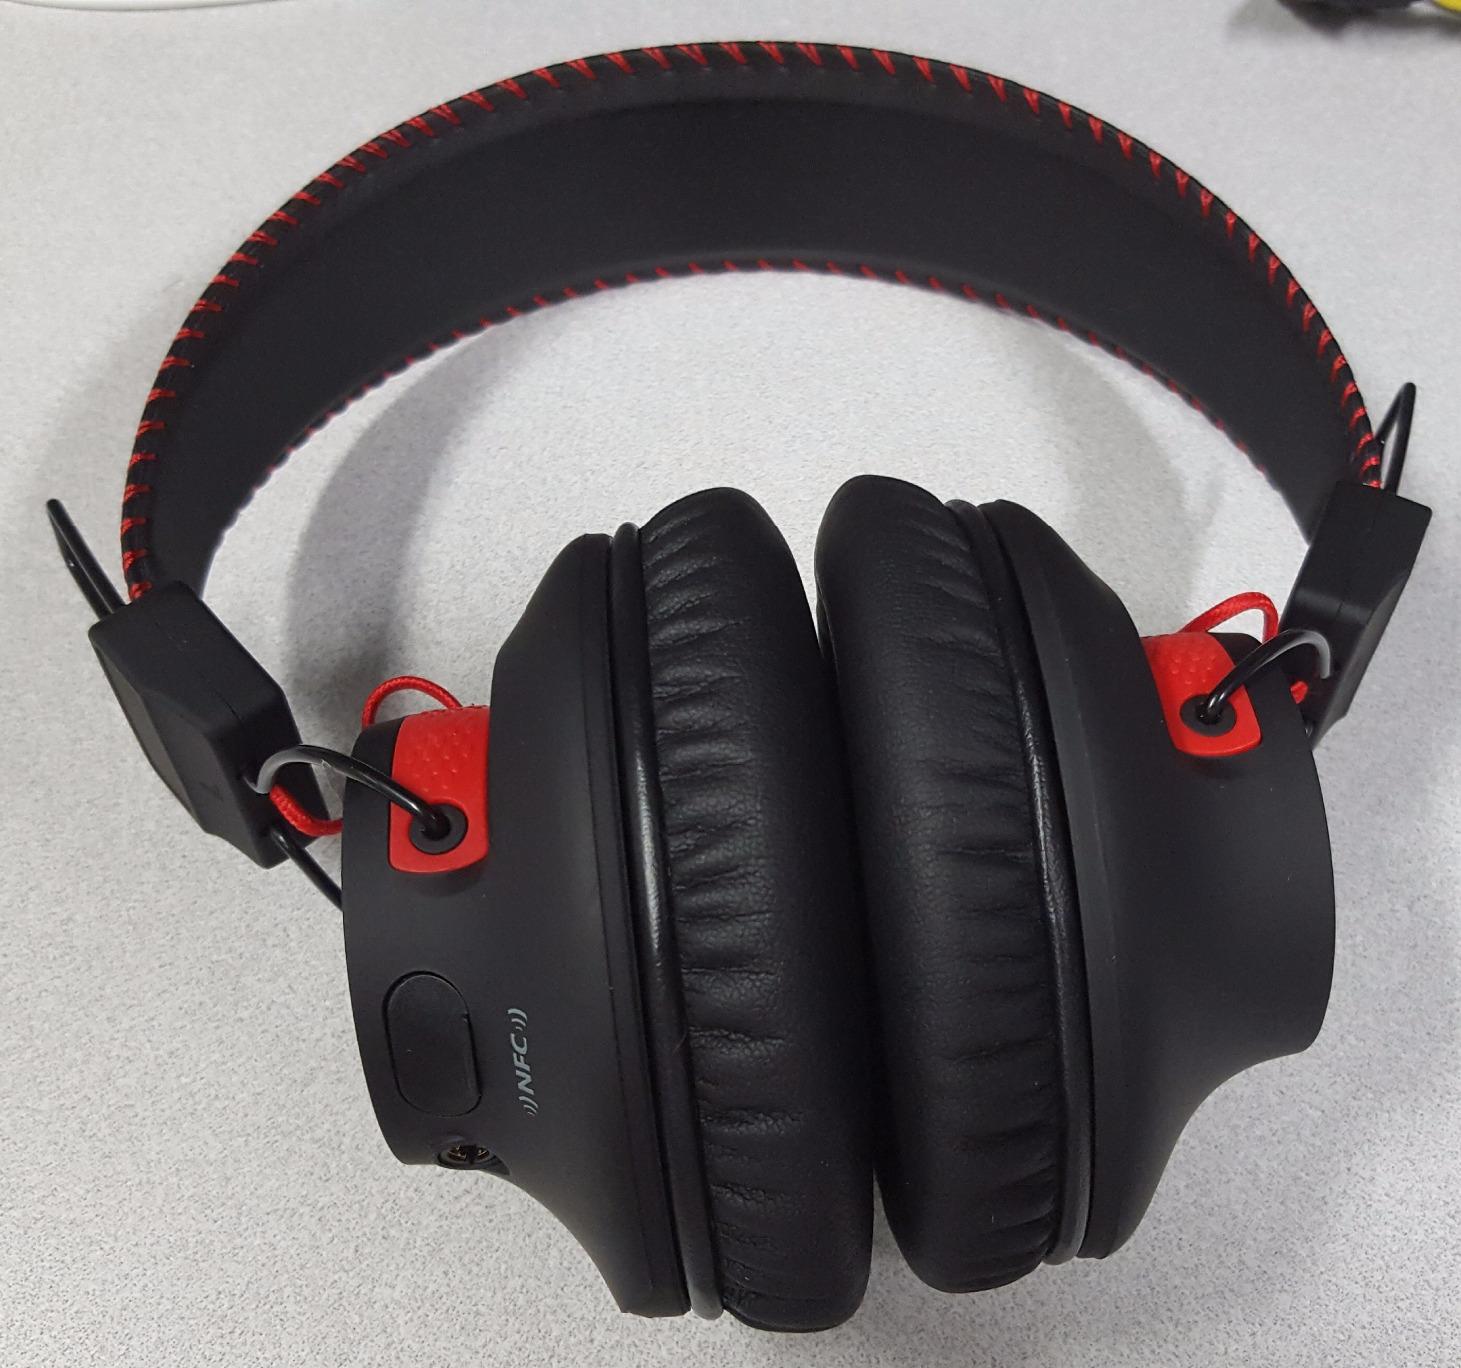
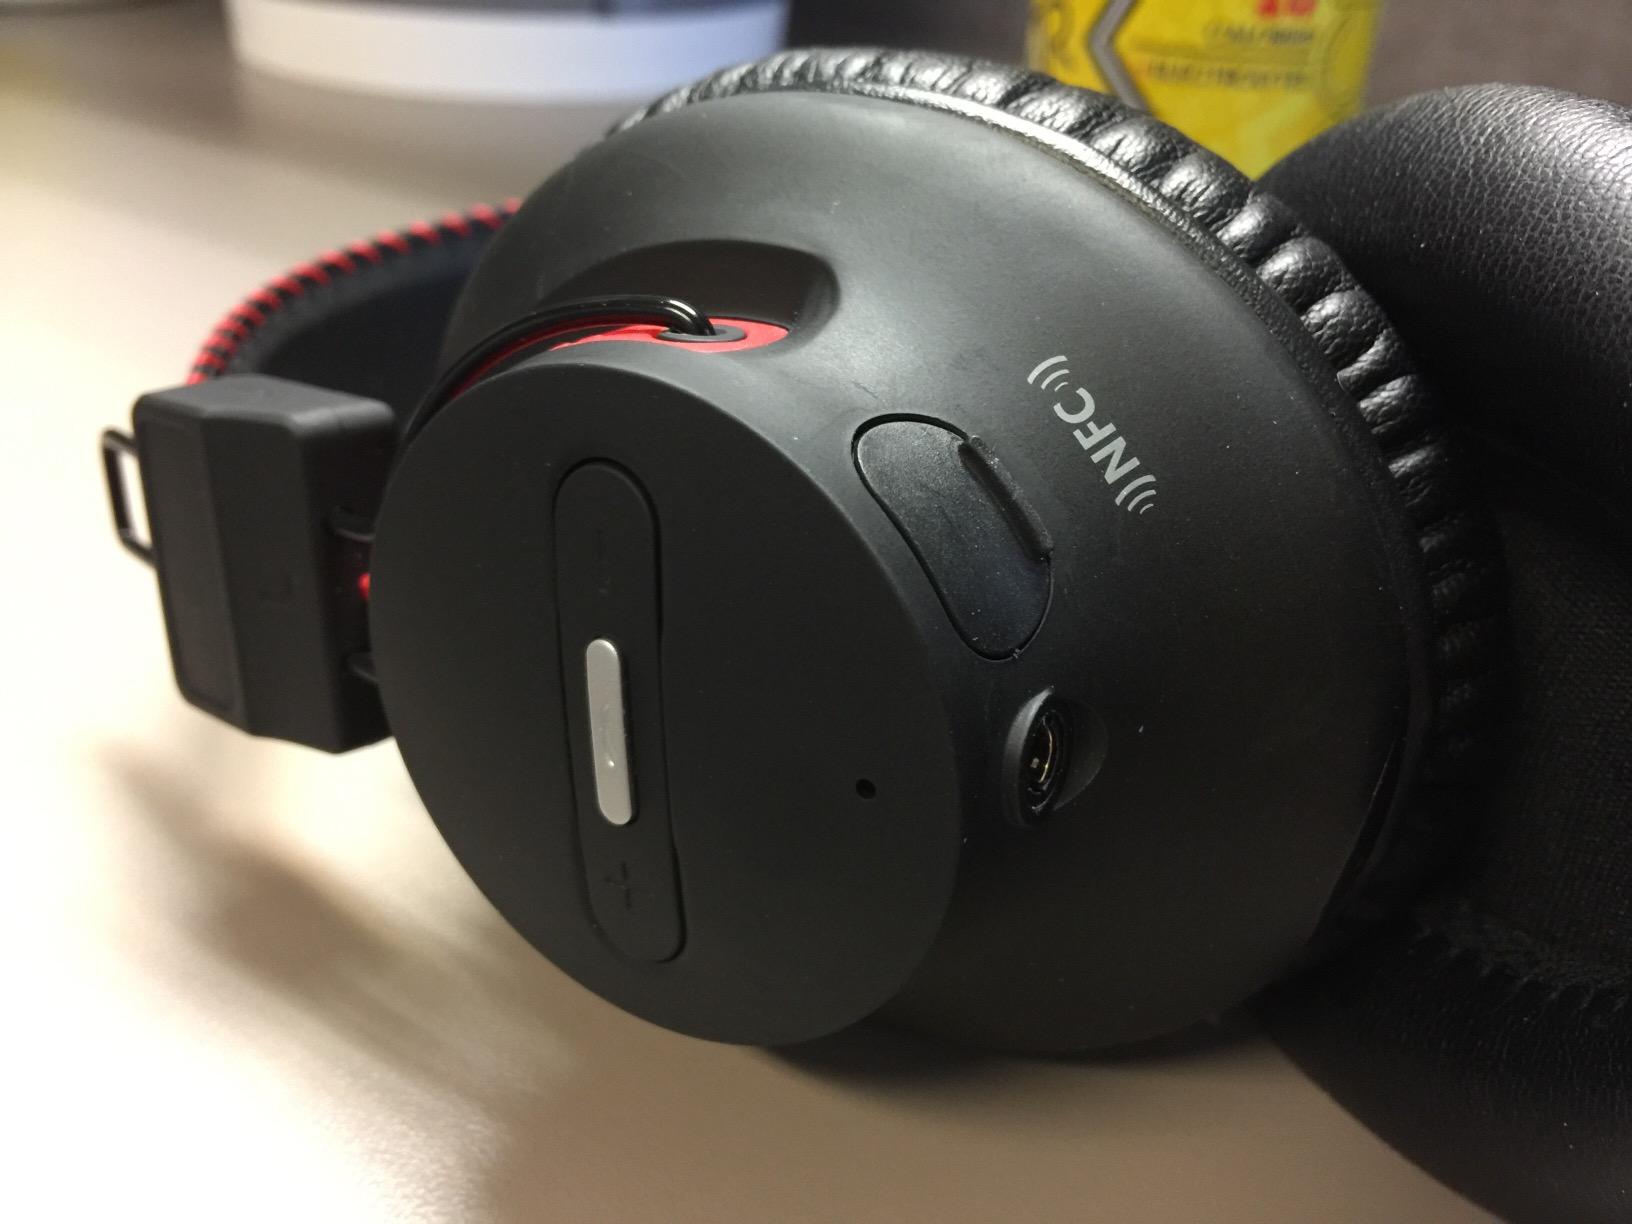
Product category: headphones
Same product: yes